ILWIS

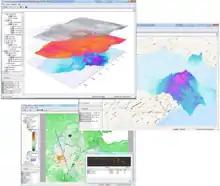
Layer visualization in ILWIS

ILWIS uses GIS techniques that integrate image processing capabilities, a tabular database and conventional GIS characteristics.